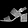
Label: Sandal